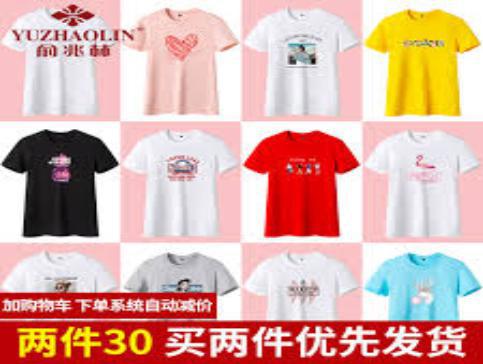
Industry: Clothes